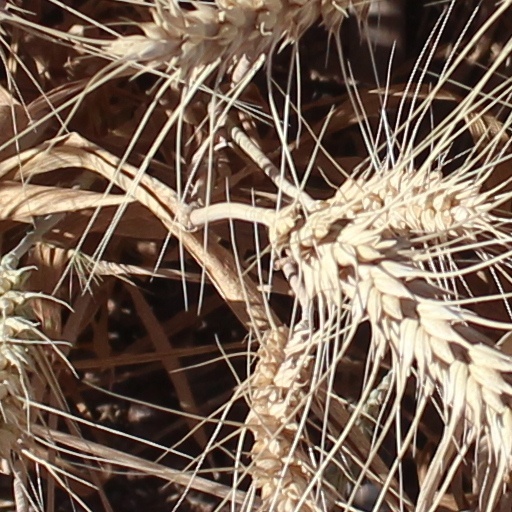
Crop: wheat